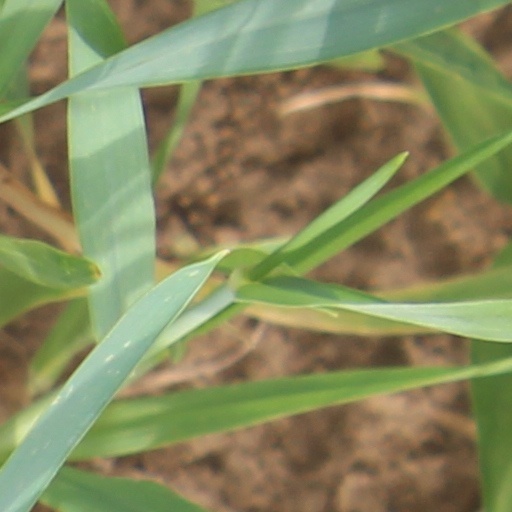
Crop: wheat